Wincenty Witos Park, Bydgoszcz

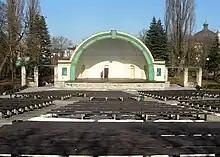
Nonexistent shell theatre

A survey carried out by experts in December 2016, highlighted the poor technical condition of the facility, down to its foundations. The prohibitive revitalization costs (3 to 4 million PLN) led to its closure, which happened in December 2017.